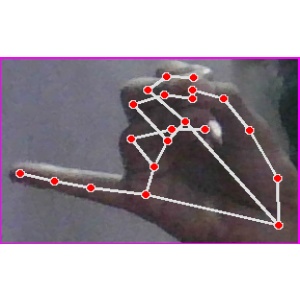
अक्षर: च